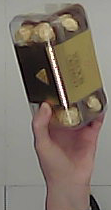
Product: rocher_chocolate